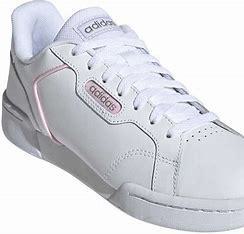
Brand: Adidas
Model: Roguera